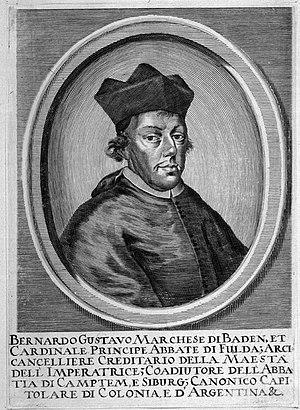
Bernard-Gustave de Bade-Durlach, né le 24 décembre 1631 au Château de Karlsburg en Margraviat de Bade-Durlach, alors dans le margraviat de Bade-Durlach, et mort le 26 décembre 1677 à Hammelburg, est un cardinal allemand de la seconde moitié du XVIIᵉ siècle, créé par le pape Clément X. Il est le fils du margrave Frédéric V de Bade-Durlach et de sa deuxième femme, née Éléonore de Solms-Laubach.